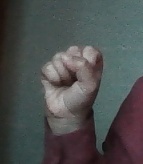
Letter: saad